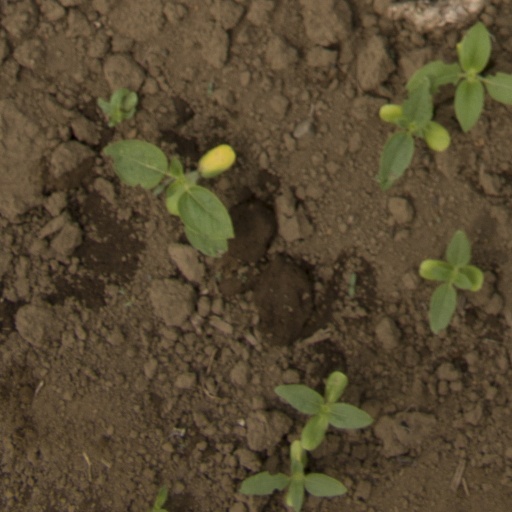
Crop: Jerusalem artichoke